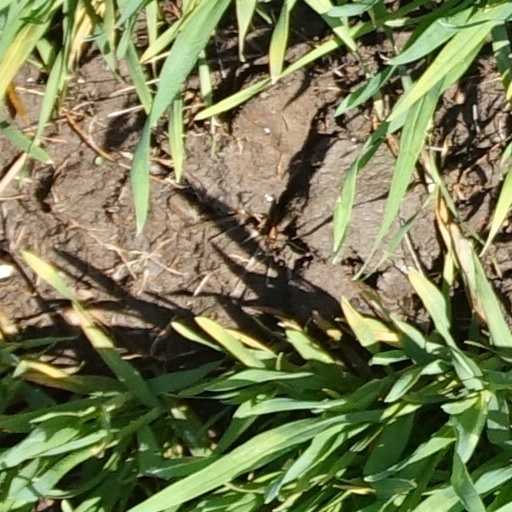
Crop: wheat